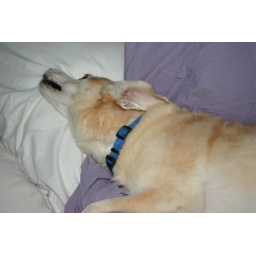
home again from the kennel, the happy dog nutmeg revels in the simple pleasures